Neighbours: The Finale

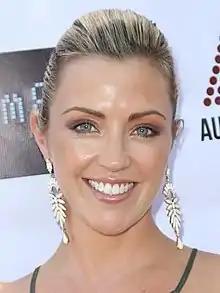
Writers deliberately gave Jacinta Stapleton's character, Amy Greenwood, a storyline which left viewers with unanswered questions.

Three edits of the finale episodes were created for different broadcast territories. In Ireland, all three episodes were broadcast separately on consecutive nights. For the British broadcast, episodes 8902 and 8903 were edited together, creating a "specially-created hour" format with a "bespoke" teaser voiced by Stefan Dennis. Commercial tracks were also added to the UK broadcast, more extensively than in any previous episodes. Barnett claimed that the episode features "a mix of contemporary and classic" songs each chosen to suit the scene and "enhance the viewer experience". Production added songs from Harry Styles and George Ezra, but these were not featured in the Australian edition. The original "Neighbours" theme song, performed by Barry Crocker was used at the end of the episode. The end credits feature a montage of photographs from former and present characters before a message appeared on the screen stating: "Thank you for loving us, we love you."